Osieczna

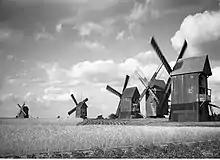
Old post mills in the interbellum

As part of the region of Greater Poland, i.e. the cradle of the Polish state, the area formed part of Poland since its establishment in the 10th century. It was a private town, administratively located in the Kościan County in the Poznań Voivodeship in the Greater Poland Province of the Kingdom of Poland. In the Second Partition of Poland, in 1793, it was annexed by Prussia. Following the successful Greater Poland uprising of 1806, it was included within the short-lived Polish Duchy of Warsaw. After the duchy's dissolution in 1815, it was reannexed by Prussia, and from 1871 it was also part of Germany. The populace was subjected to Germanisation policies.